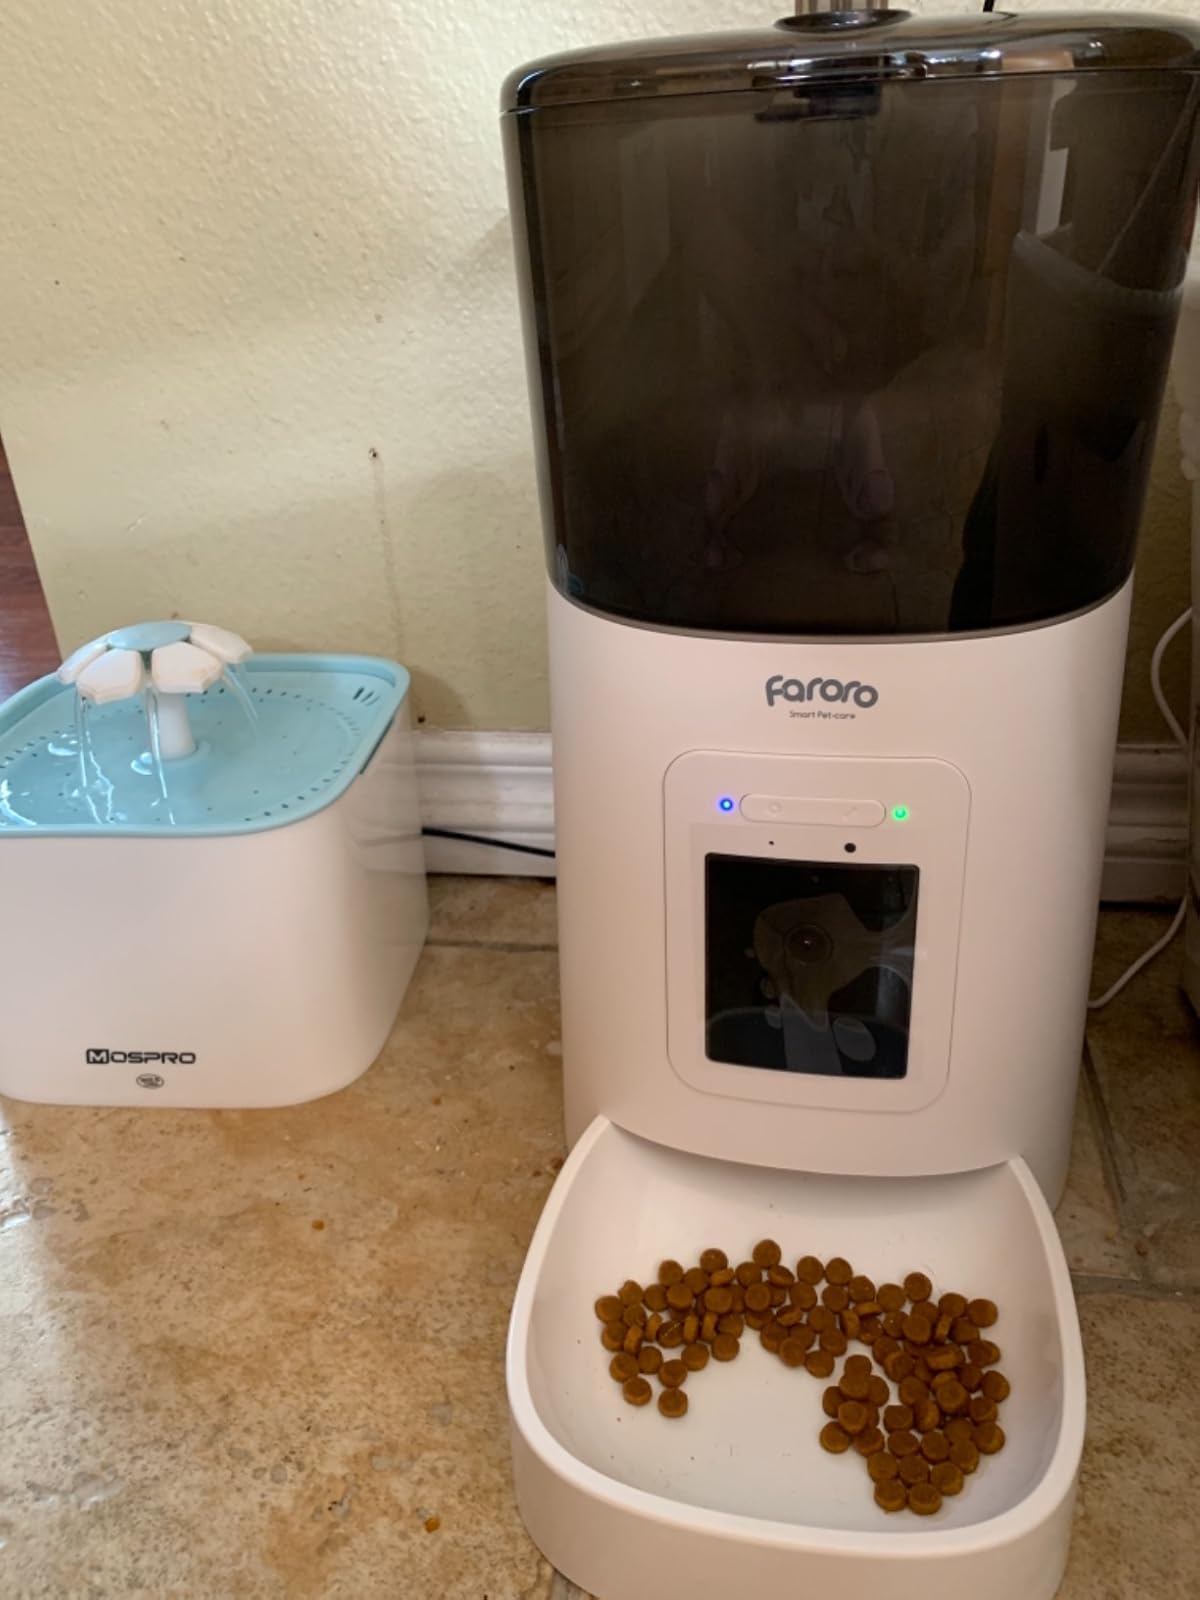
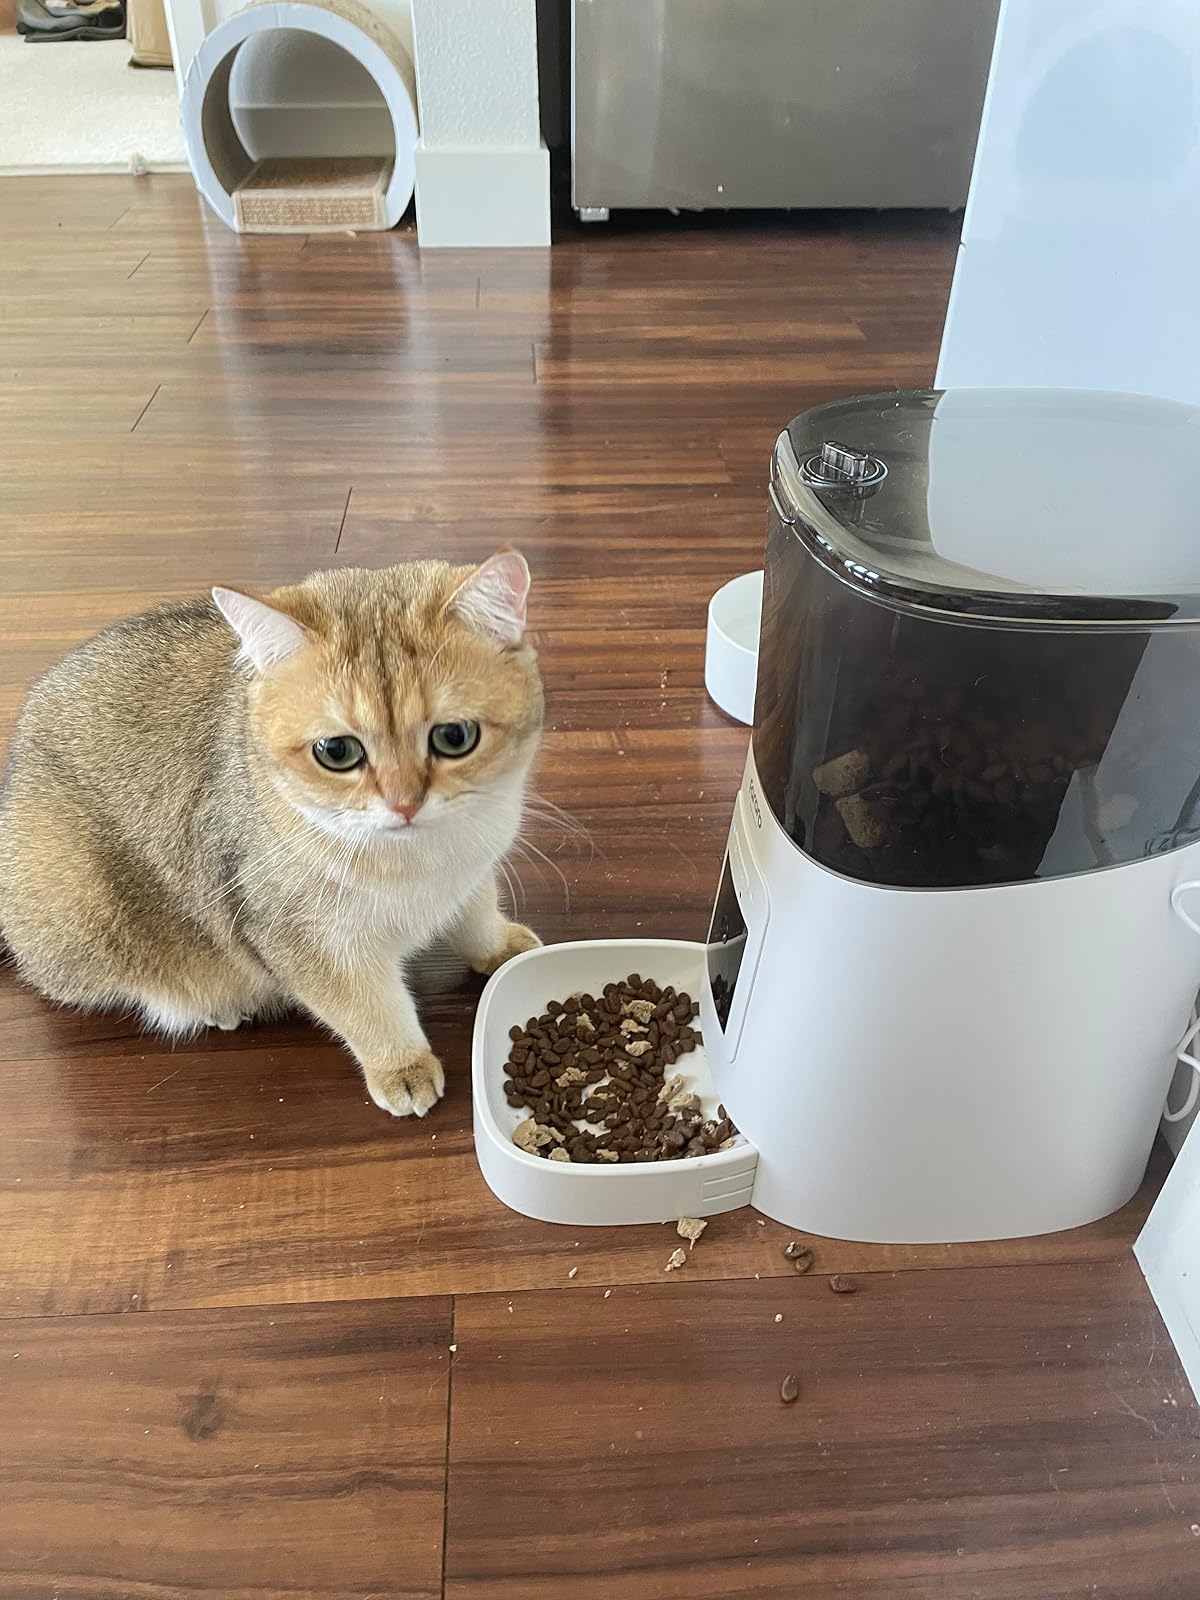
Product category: items_feeder
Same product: yes